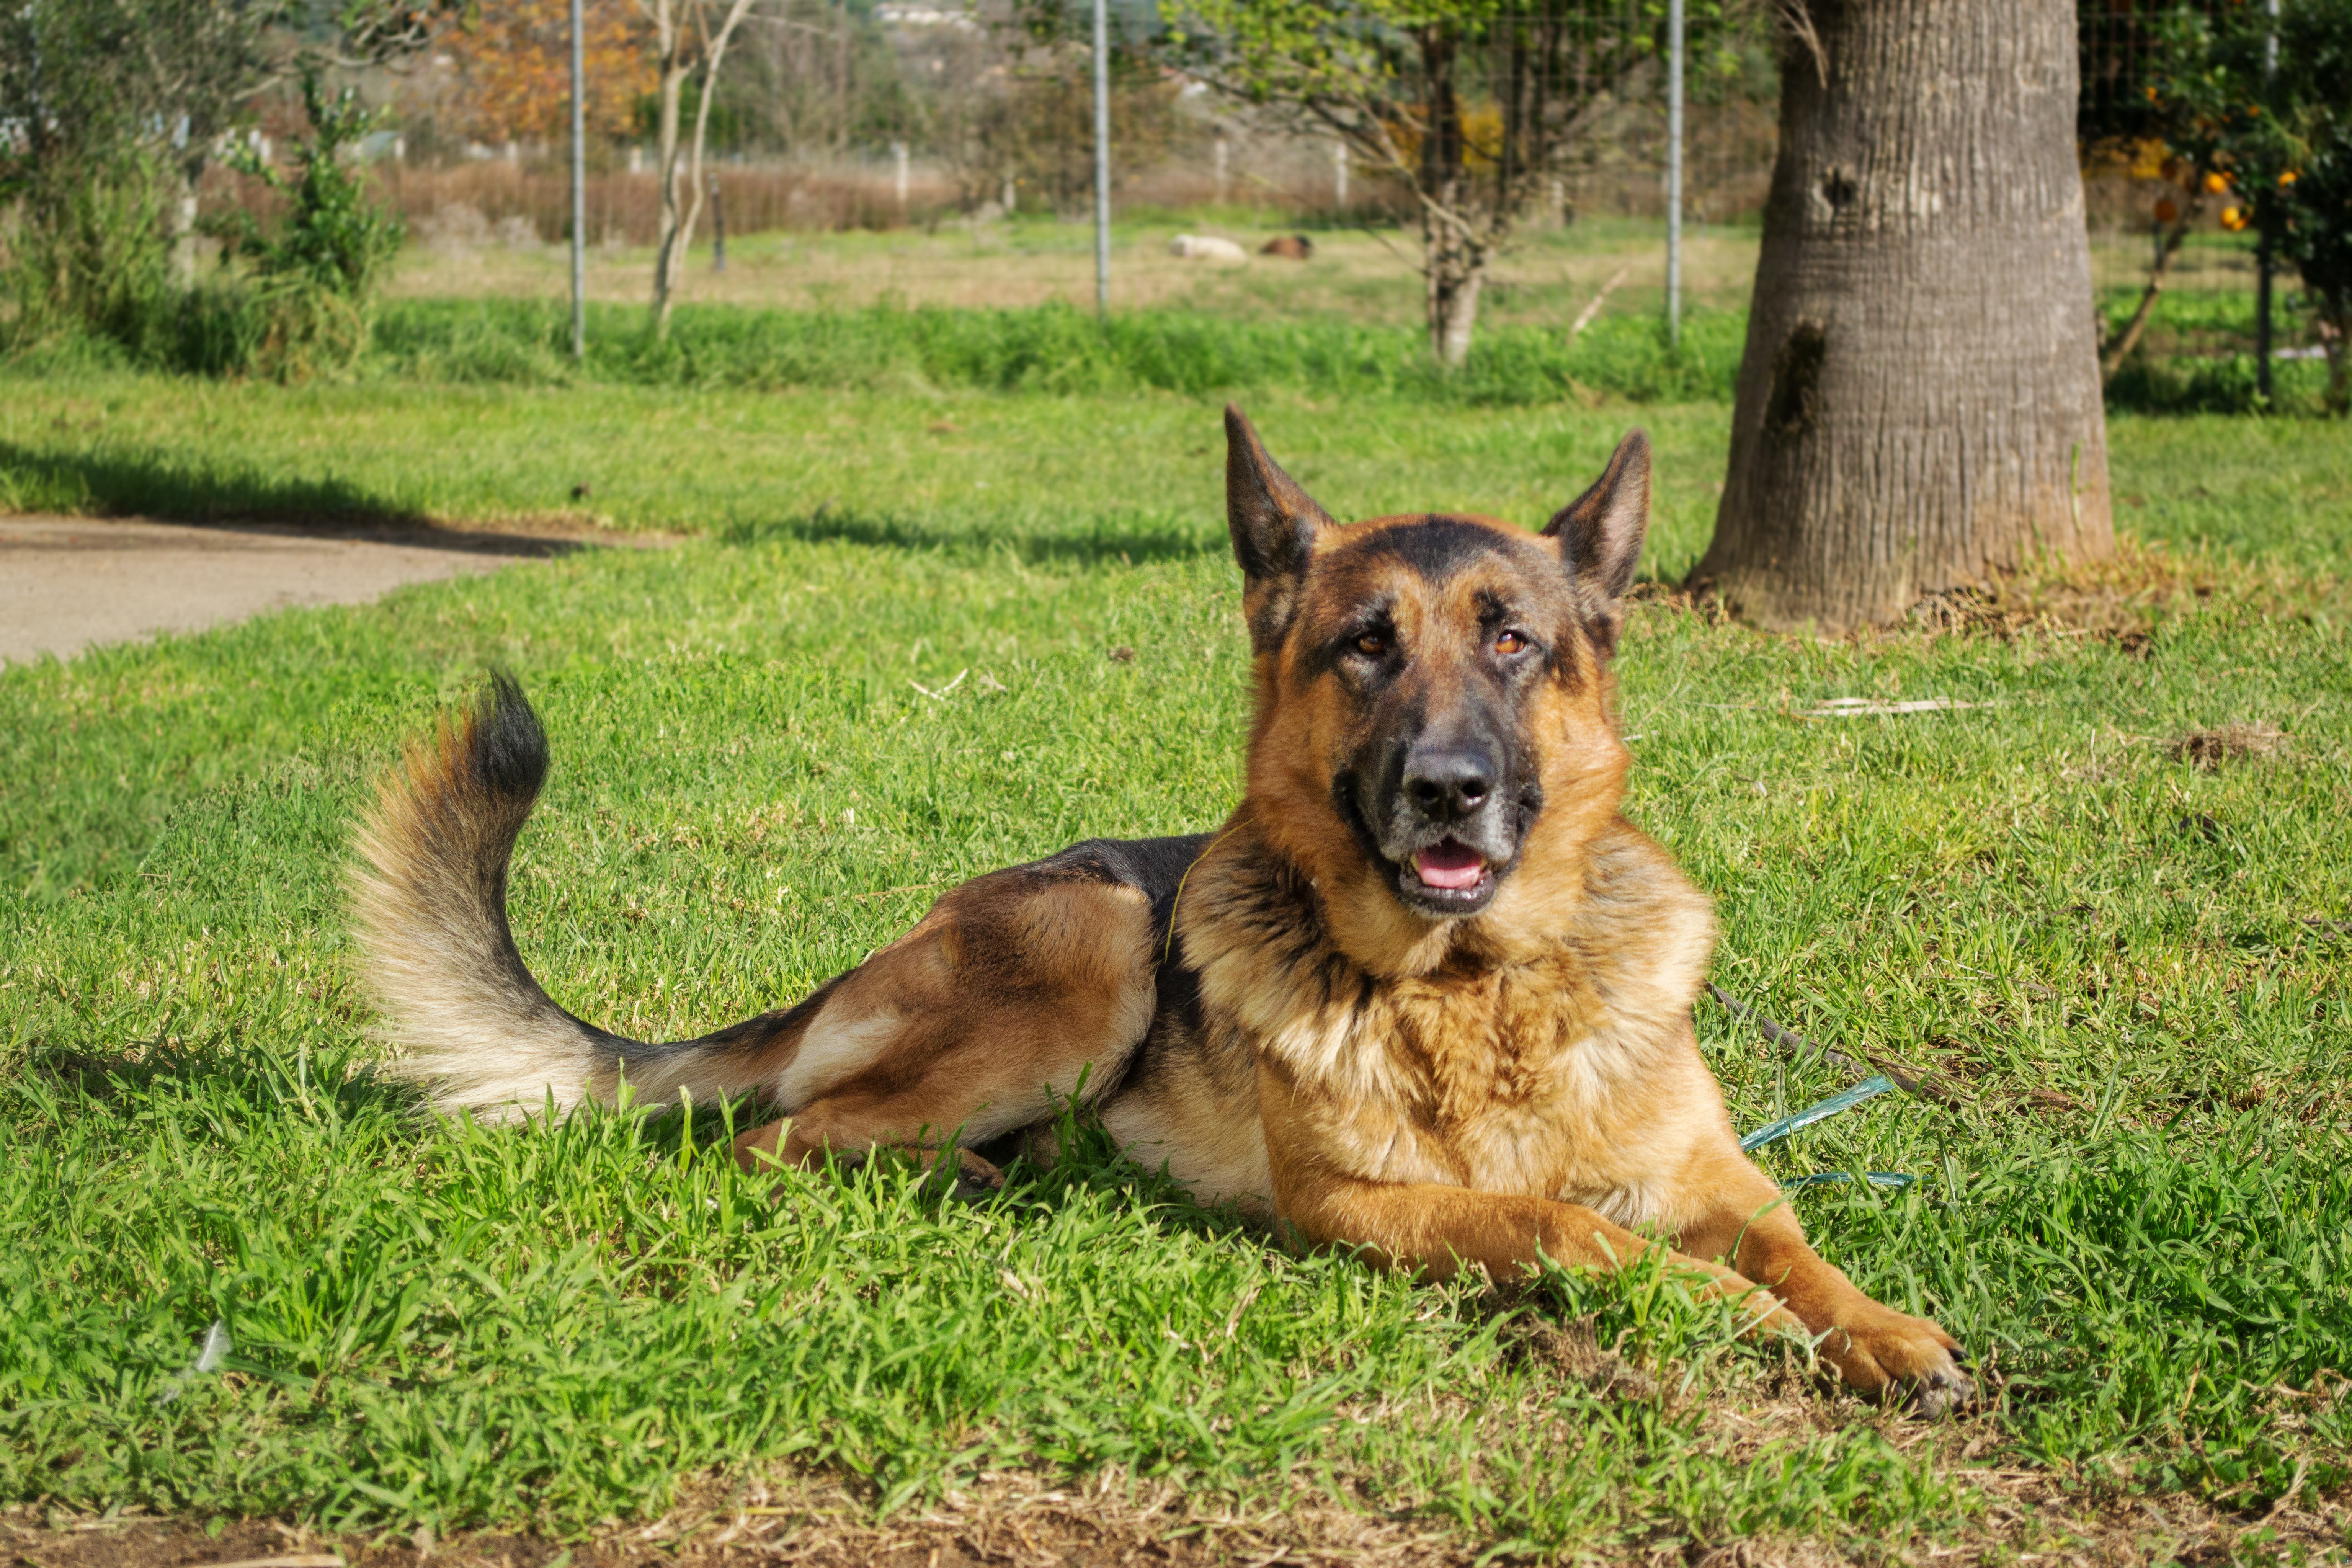
grass, outdoor, dog, animal, canine, looking, pet, fur, portrait, sitting, brown, mammal, black, german shepherd, shepherd, vertebrate, domestic, german, dog breed, police dog, old german shepherd dog, belgian shepherd malinois, dog like mammal, saarloos wolfdog, wolfdog, czechoslovakian wolfdog, dog breed group, shiloh shepherd dog, east european shepherd, german shepherd dog, tervuren